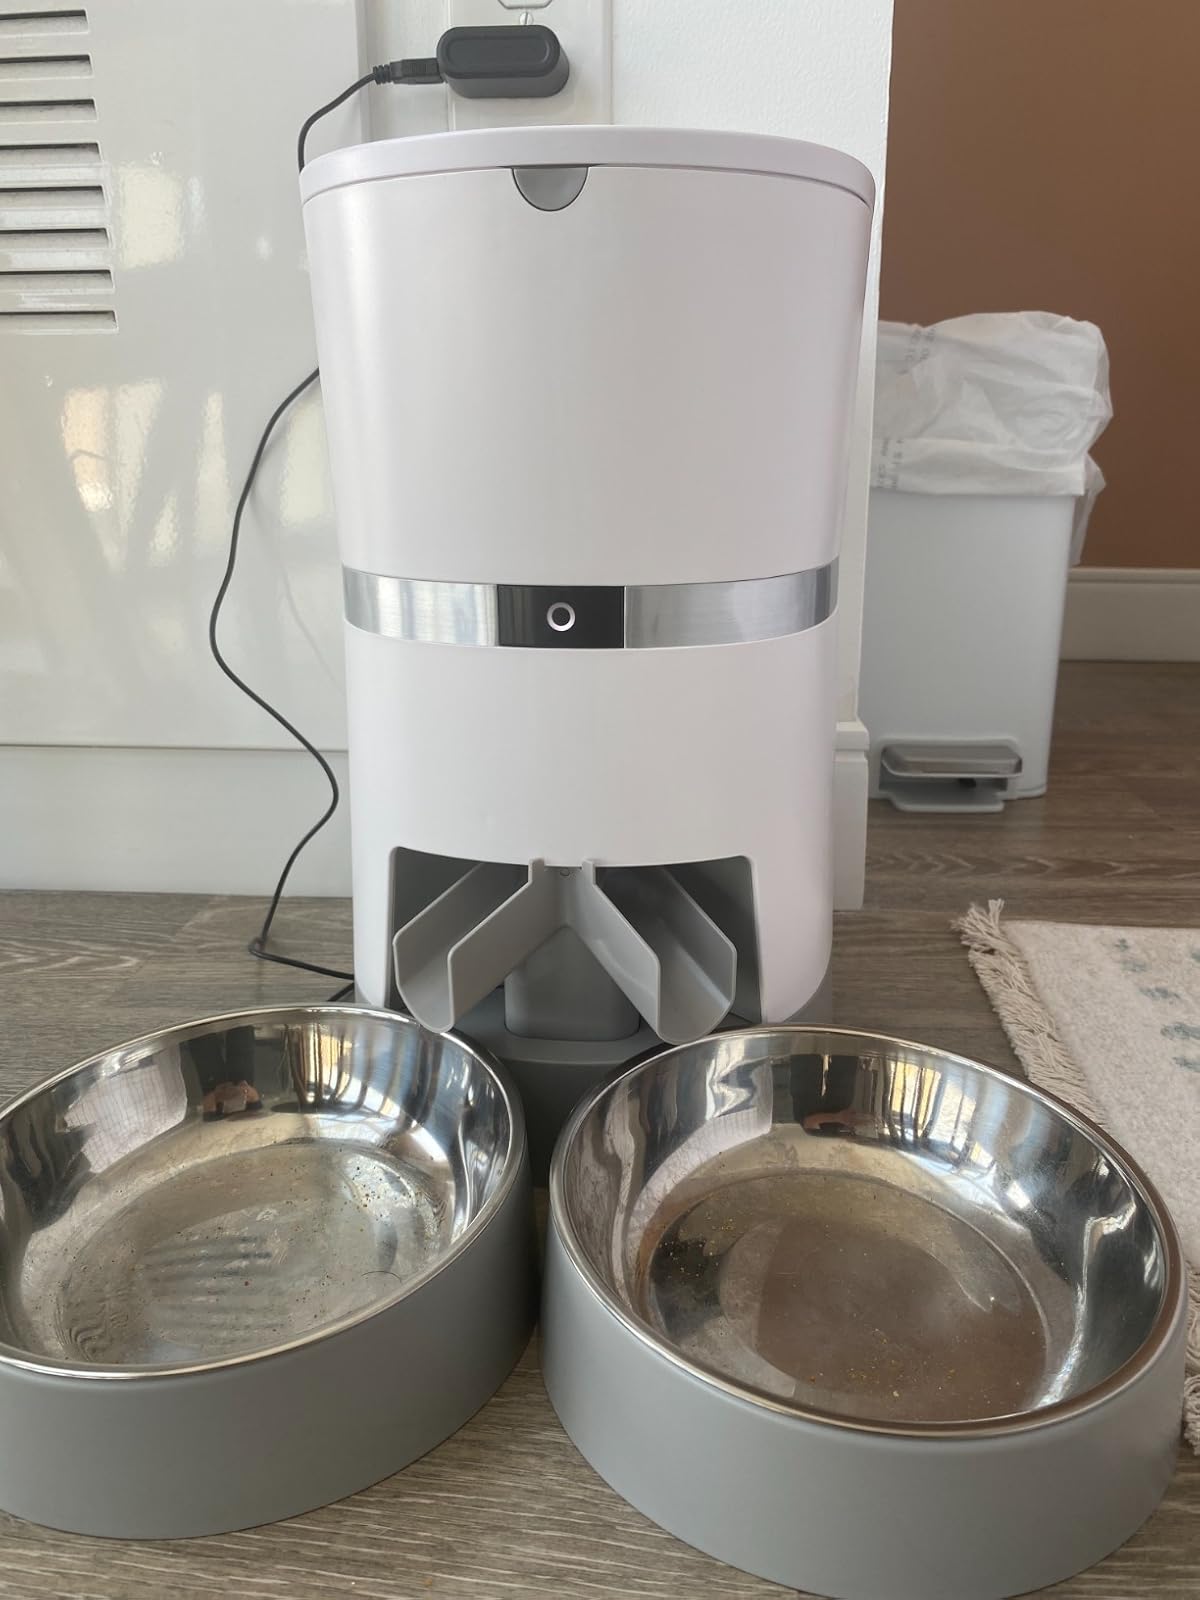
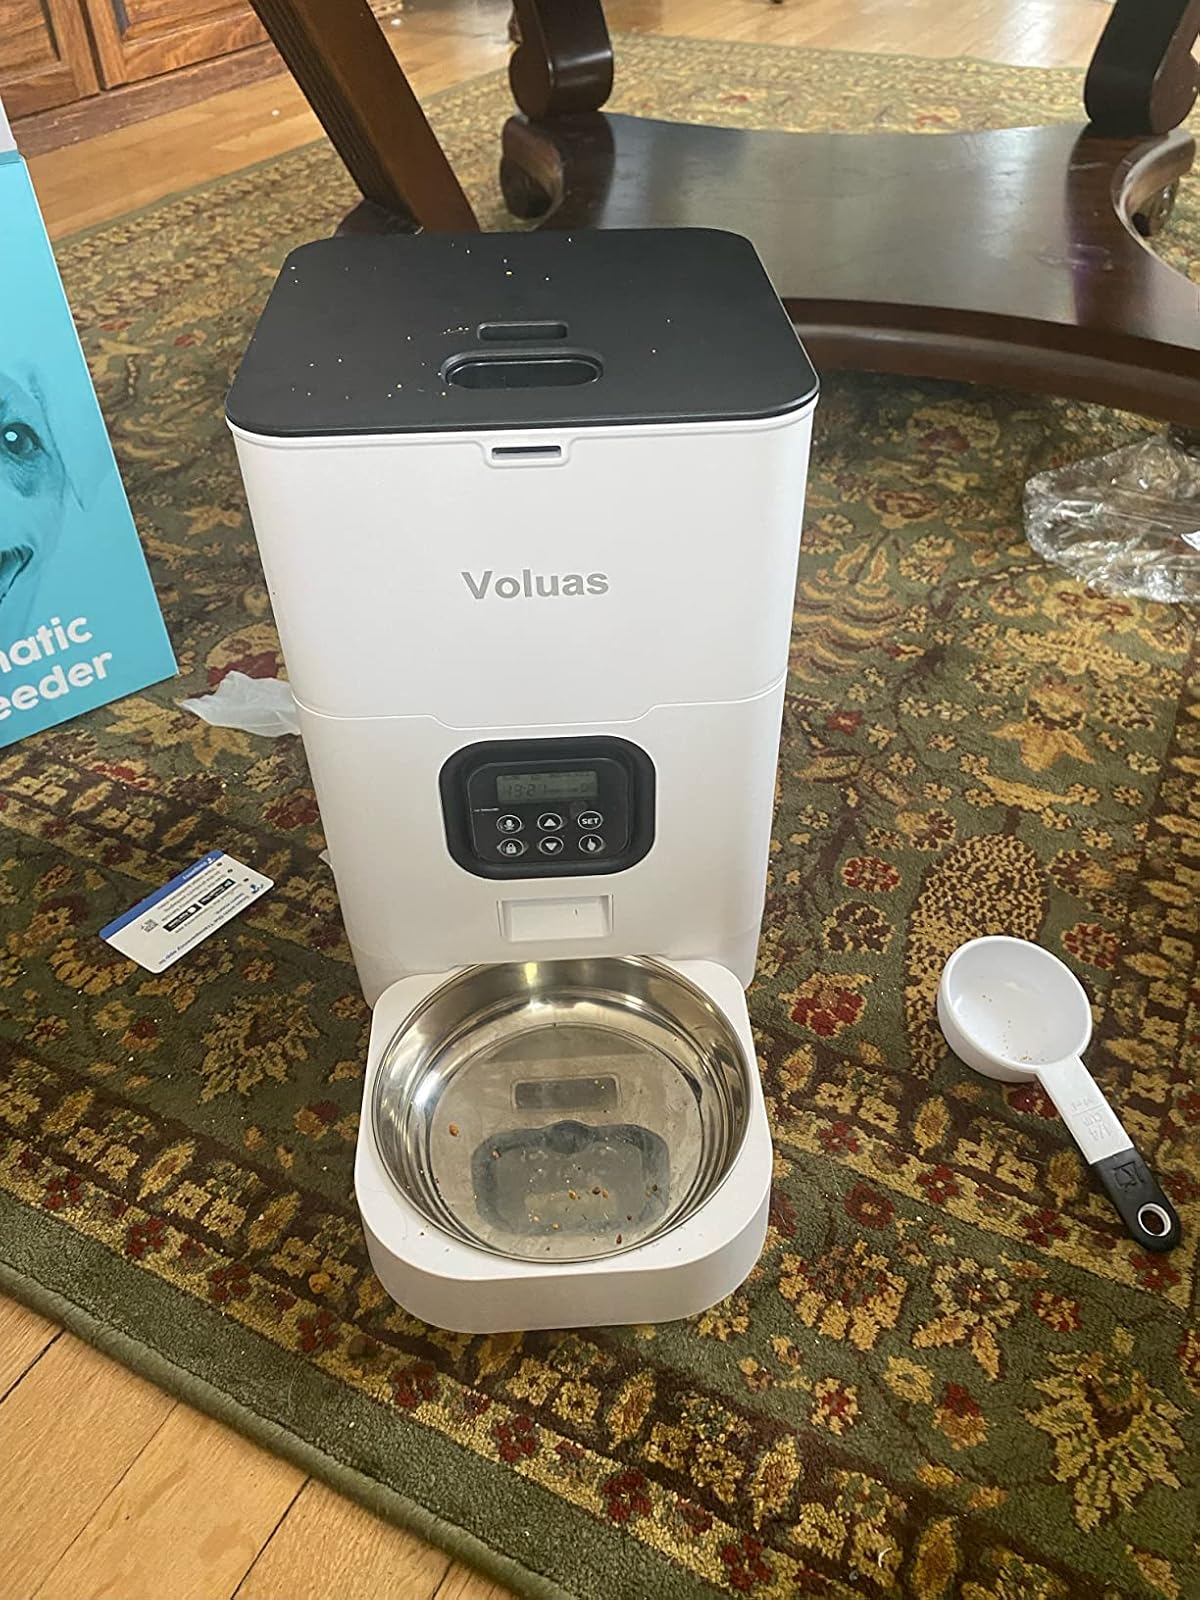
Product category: items_feeder
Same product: no